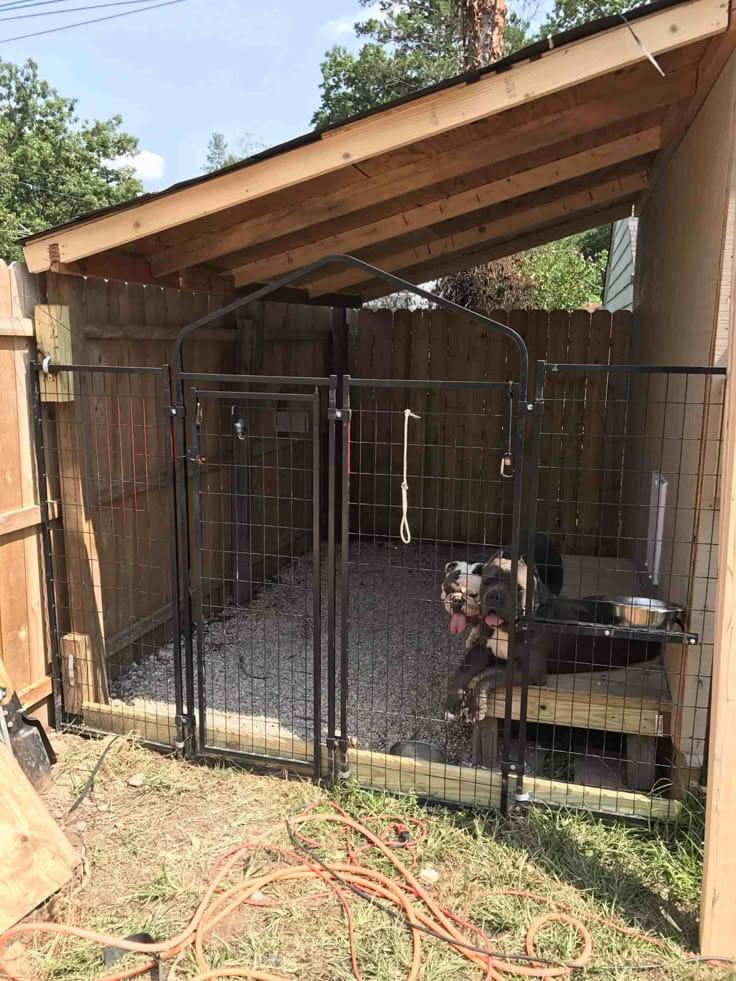
Ni eneo la makazi ya mnyama ajulikanaye kama mbwa, mnyama ambaye hupendwa kufugwa na watu wengi kwasababu mbalimbali, ikiwa shughuli za ulinzi ni moja ya sababu hizo ambazo hupelekea watu wengi kupenda kufuga aina hii ya mnyama.